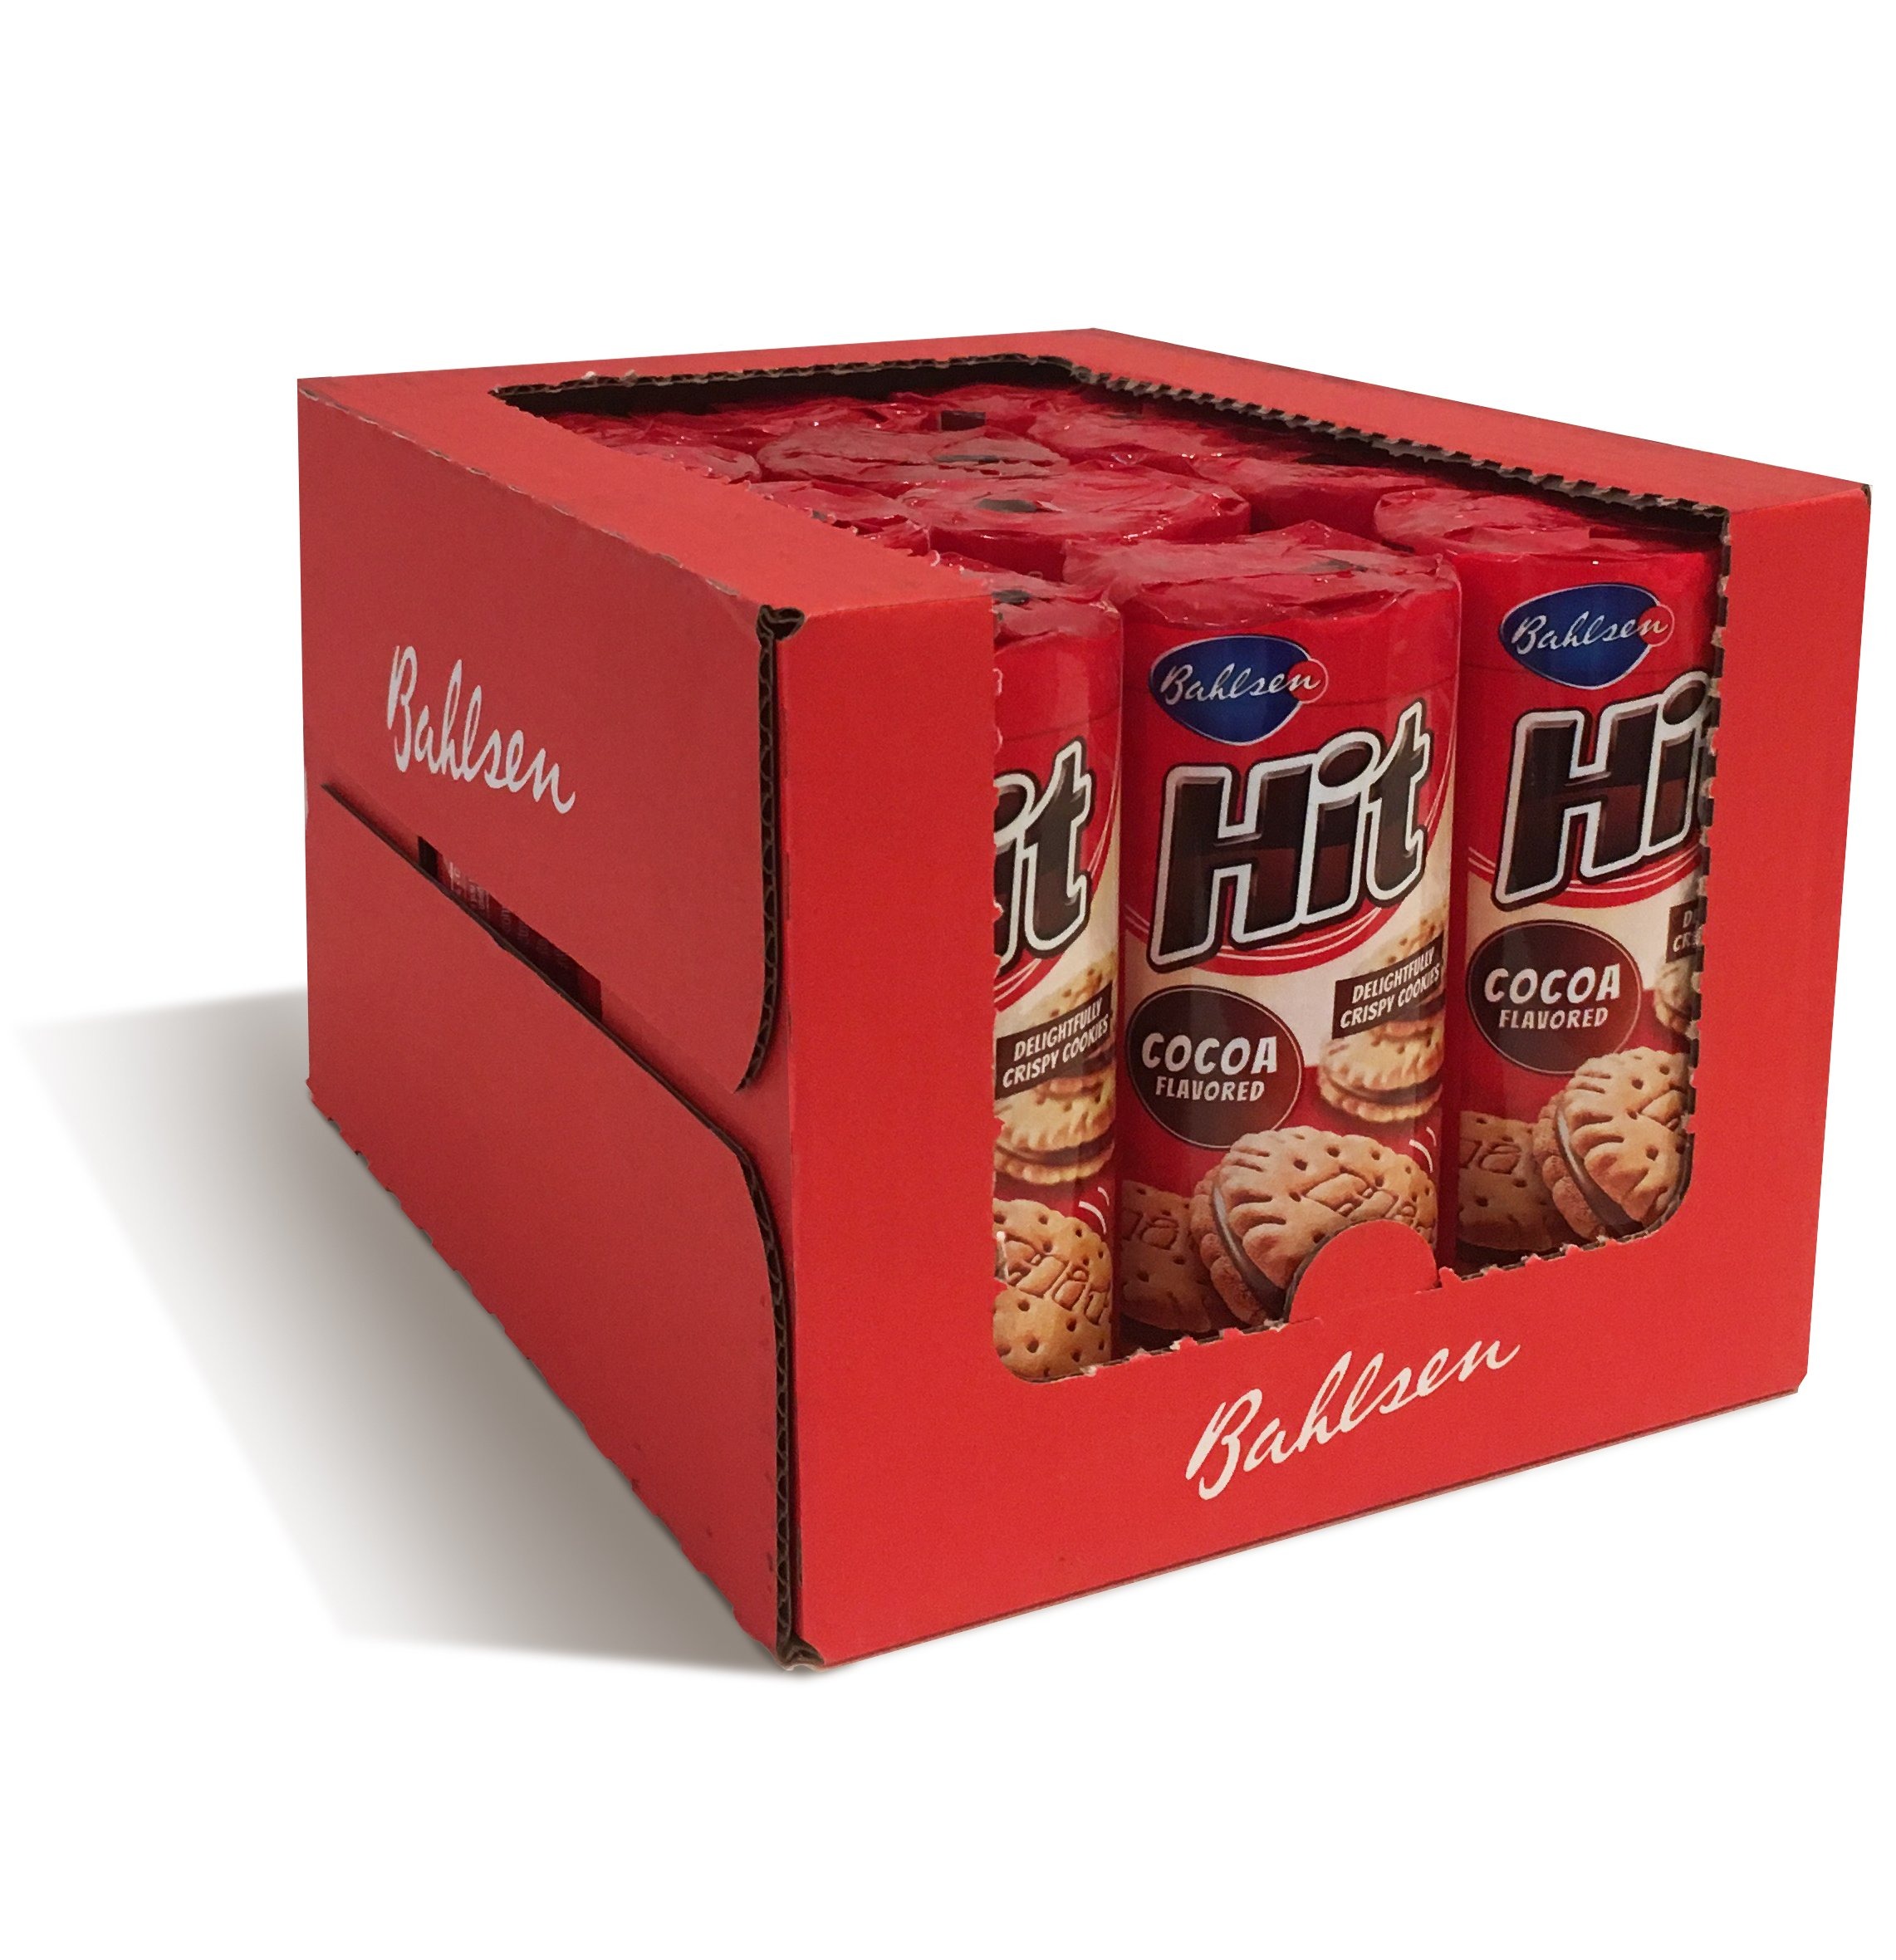
Item Name: Bahlsen Hit Chocolate Filled Sandwich Cookies (12 pack) - Crisp golden biscuit filled with cocoa creme - 12 boxes
Bullet Point 1: A sandwich cookie with a crisp golden biscuit and a generous cocoa crème filling. Dunking in milk completes the experience.
Bullet Point 2: Made in Poland and loved in America! These tasty treats are Bahlsen's best selling cookies in the United States!
Bullet Point 3: Our products contain no preservatives, artificial colorings, artificial flavors, or genetically modified ingredients. Apart from milk and dairy products, honey and eggs, we do not use ingredients of animal origin.
Bullet Point 4: Bahlsen is committed to sustainability certified and responsibility back to the point of origin for our ingredients: wheat (90% contract controlled farming sustainable), palm oil (100% sustainable), and eggs (100% KAT-certified, cage-free).
Bullet Point 5: Contains wheat, coconut, milk and egg. May contain almonds, hazelnuts, peanuts, and soy.
Value: 12.0
Unit: Count

Price: 23.94